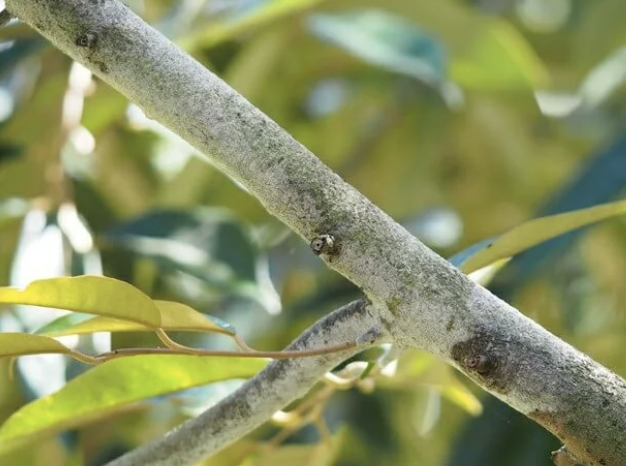
Label: pink_disease